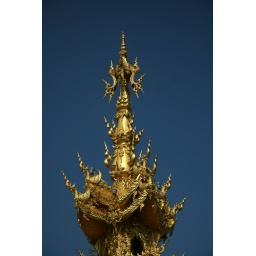
The top of the clock tower in Chiang Rai, created by Chalermchai, who also created the White Wat.